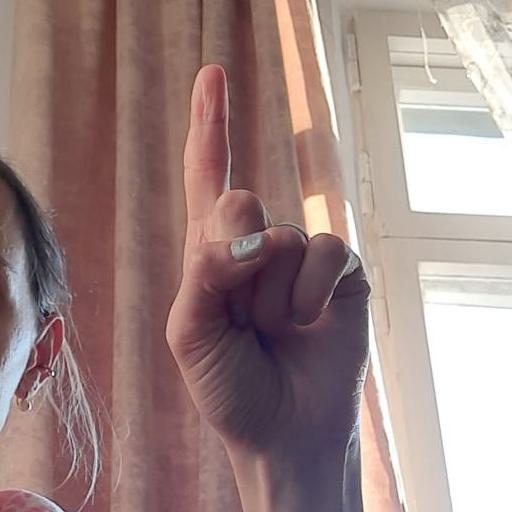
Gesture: one